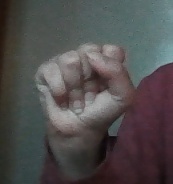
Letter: saad